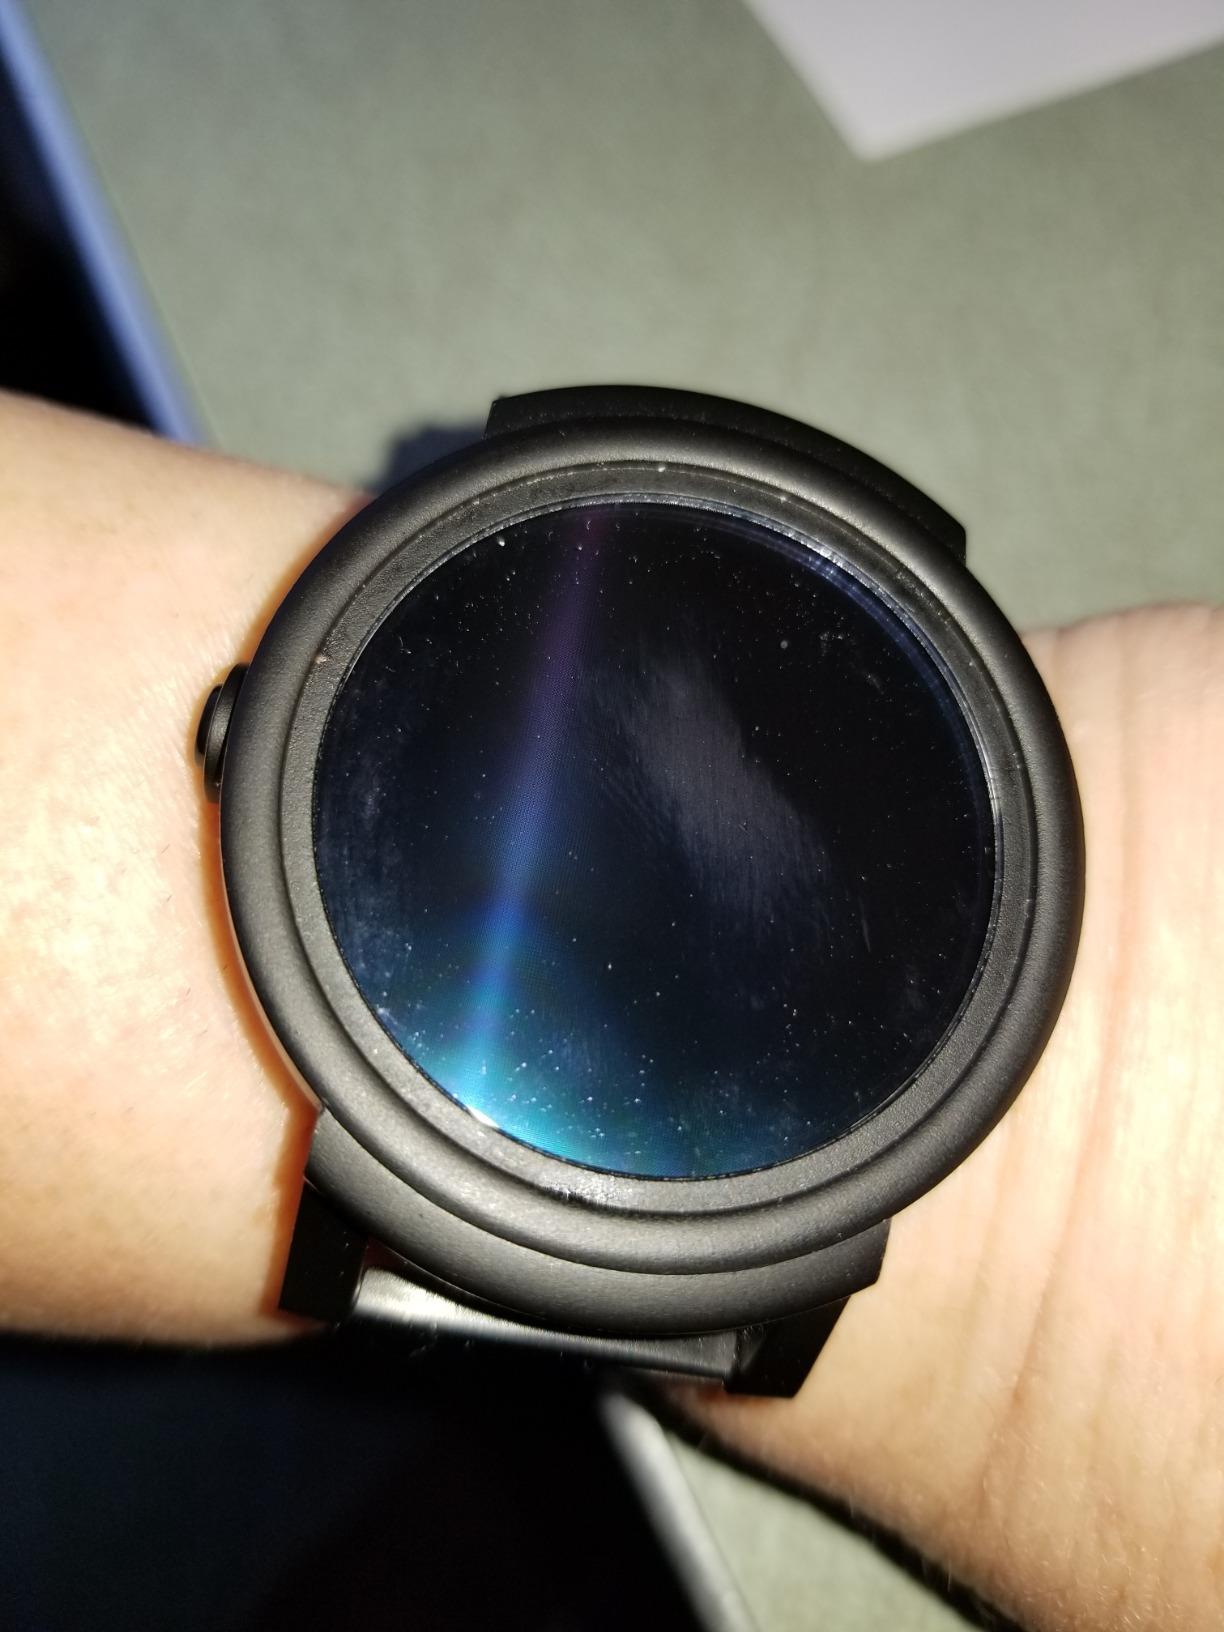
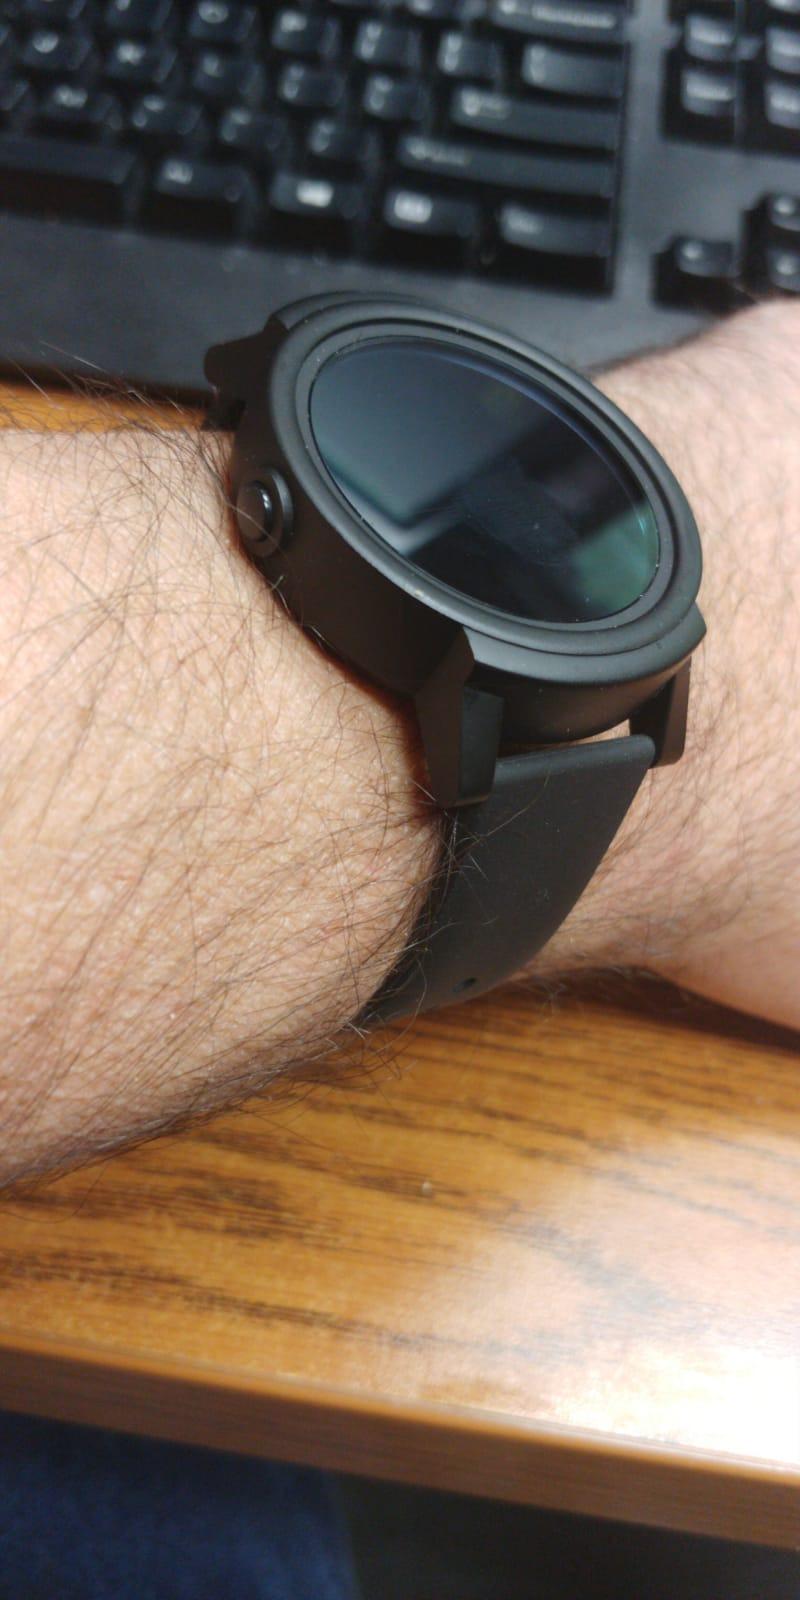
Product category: smartwatch
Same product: yes